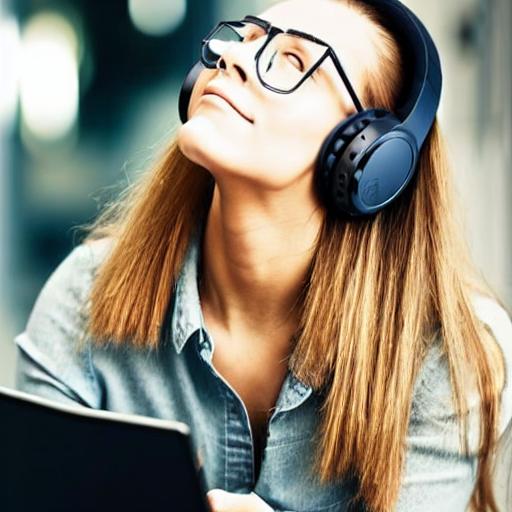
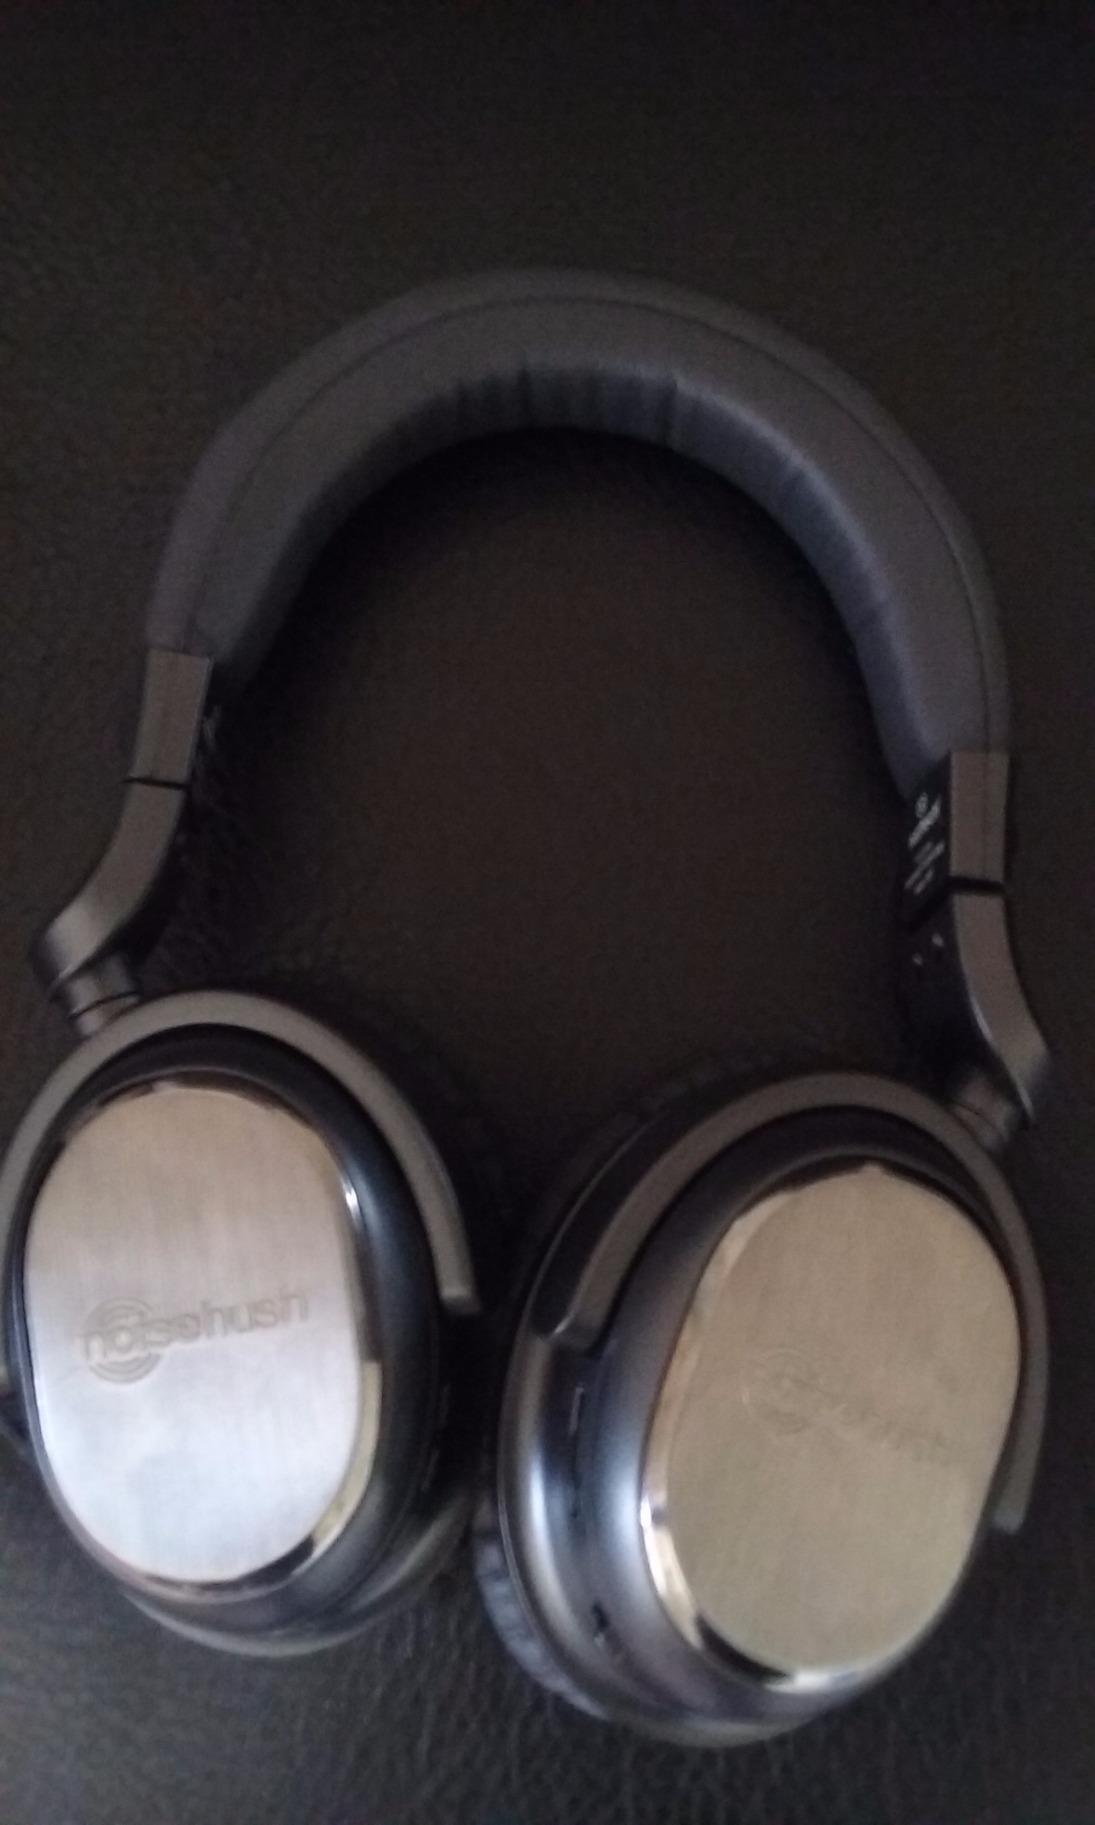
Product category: headphones
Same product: no